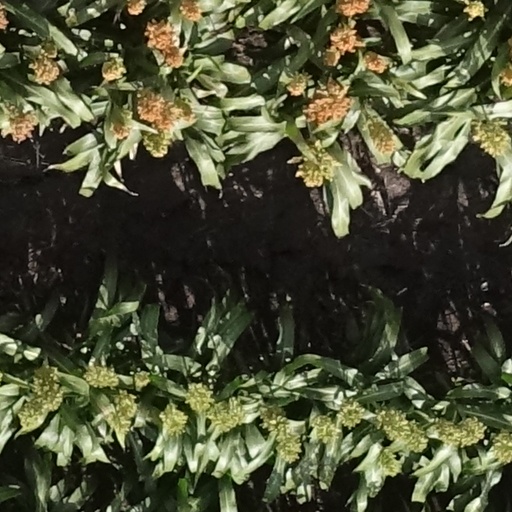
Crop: sorghum